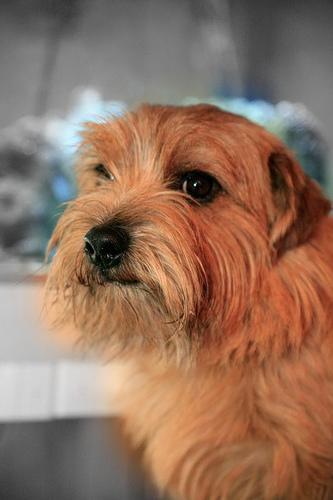
Norfolk_terrier